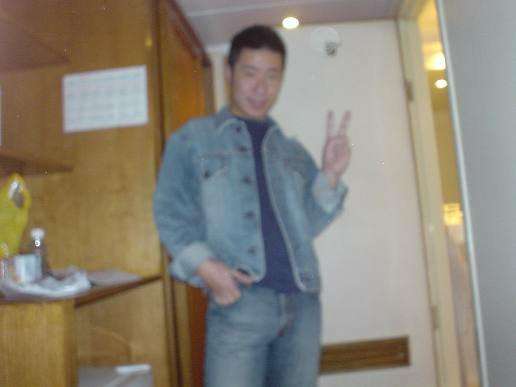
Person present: Yes